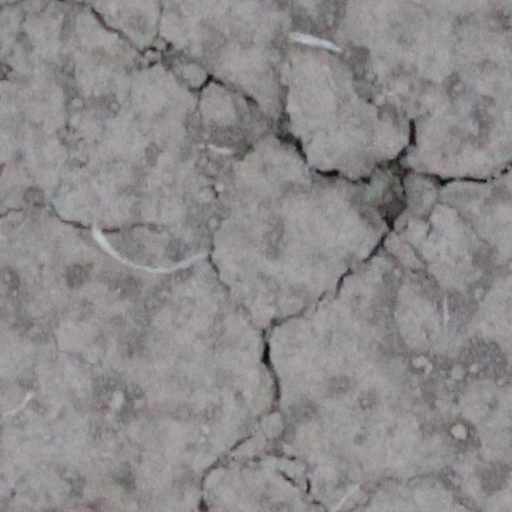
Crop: wheat